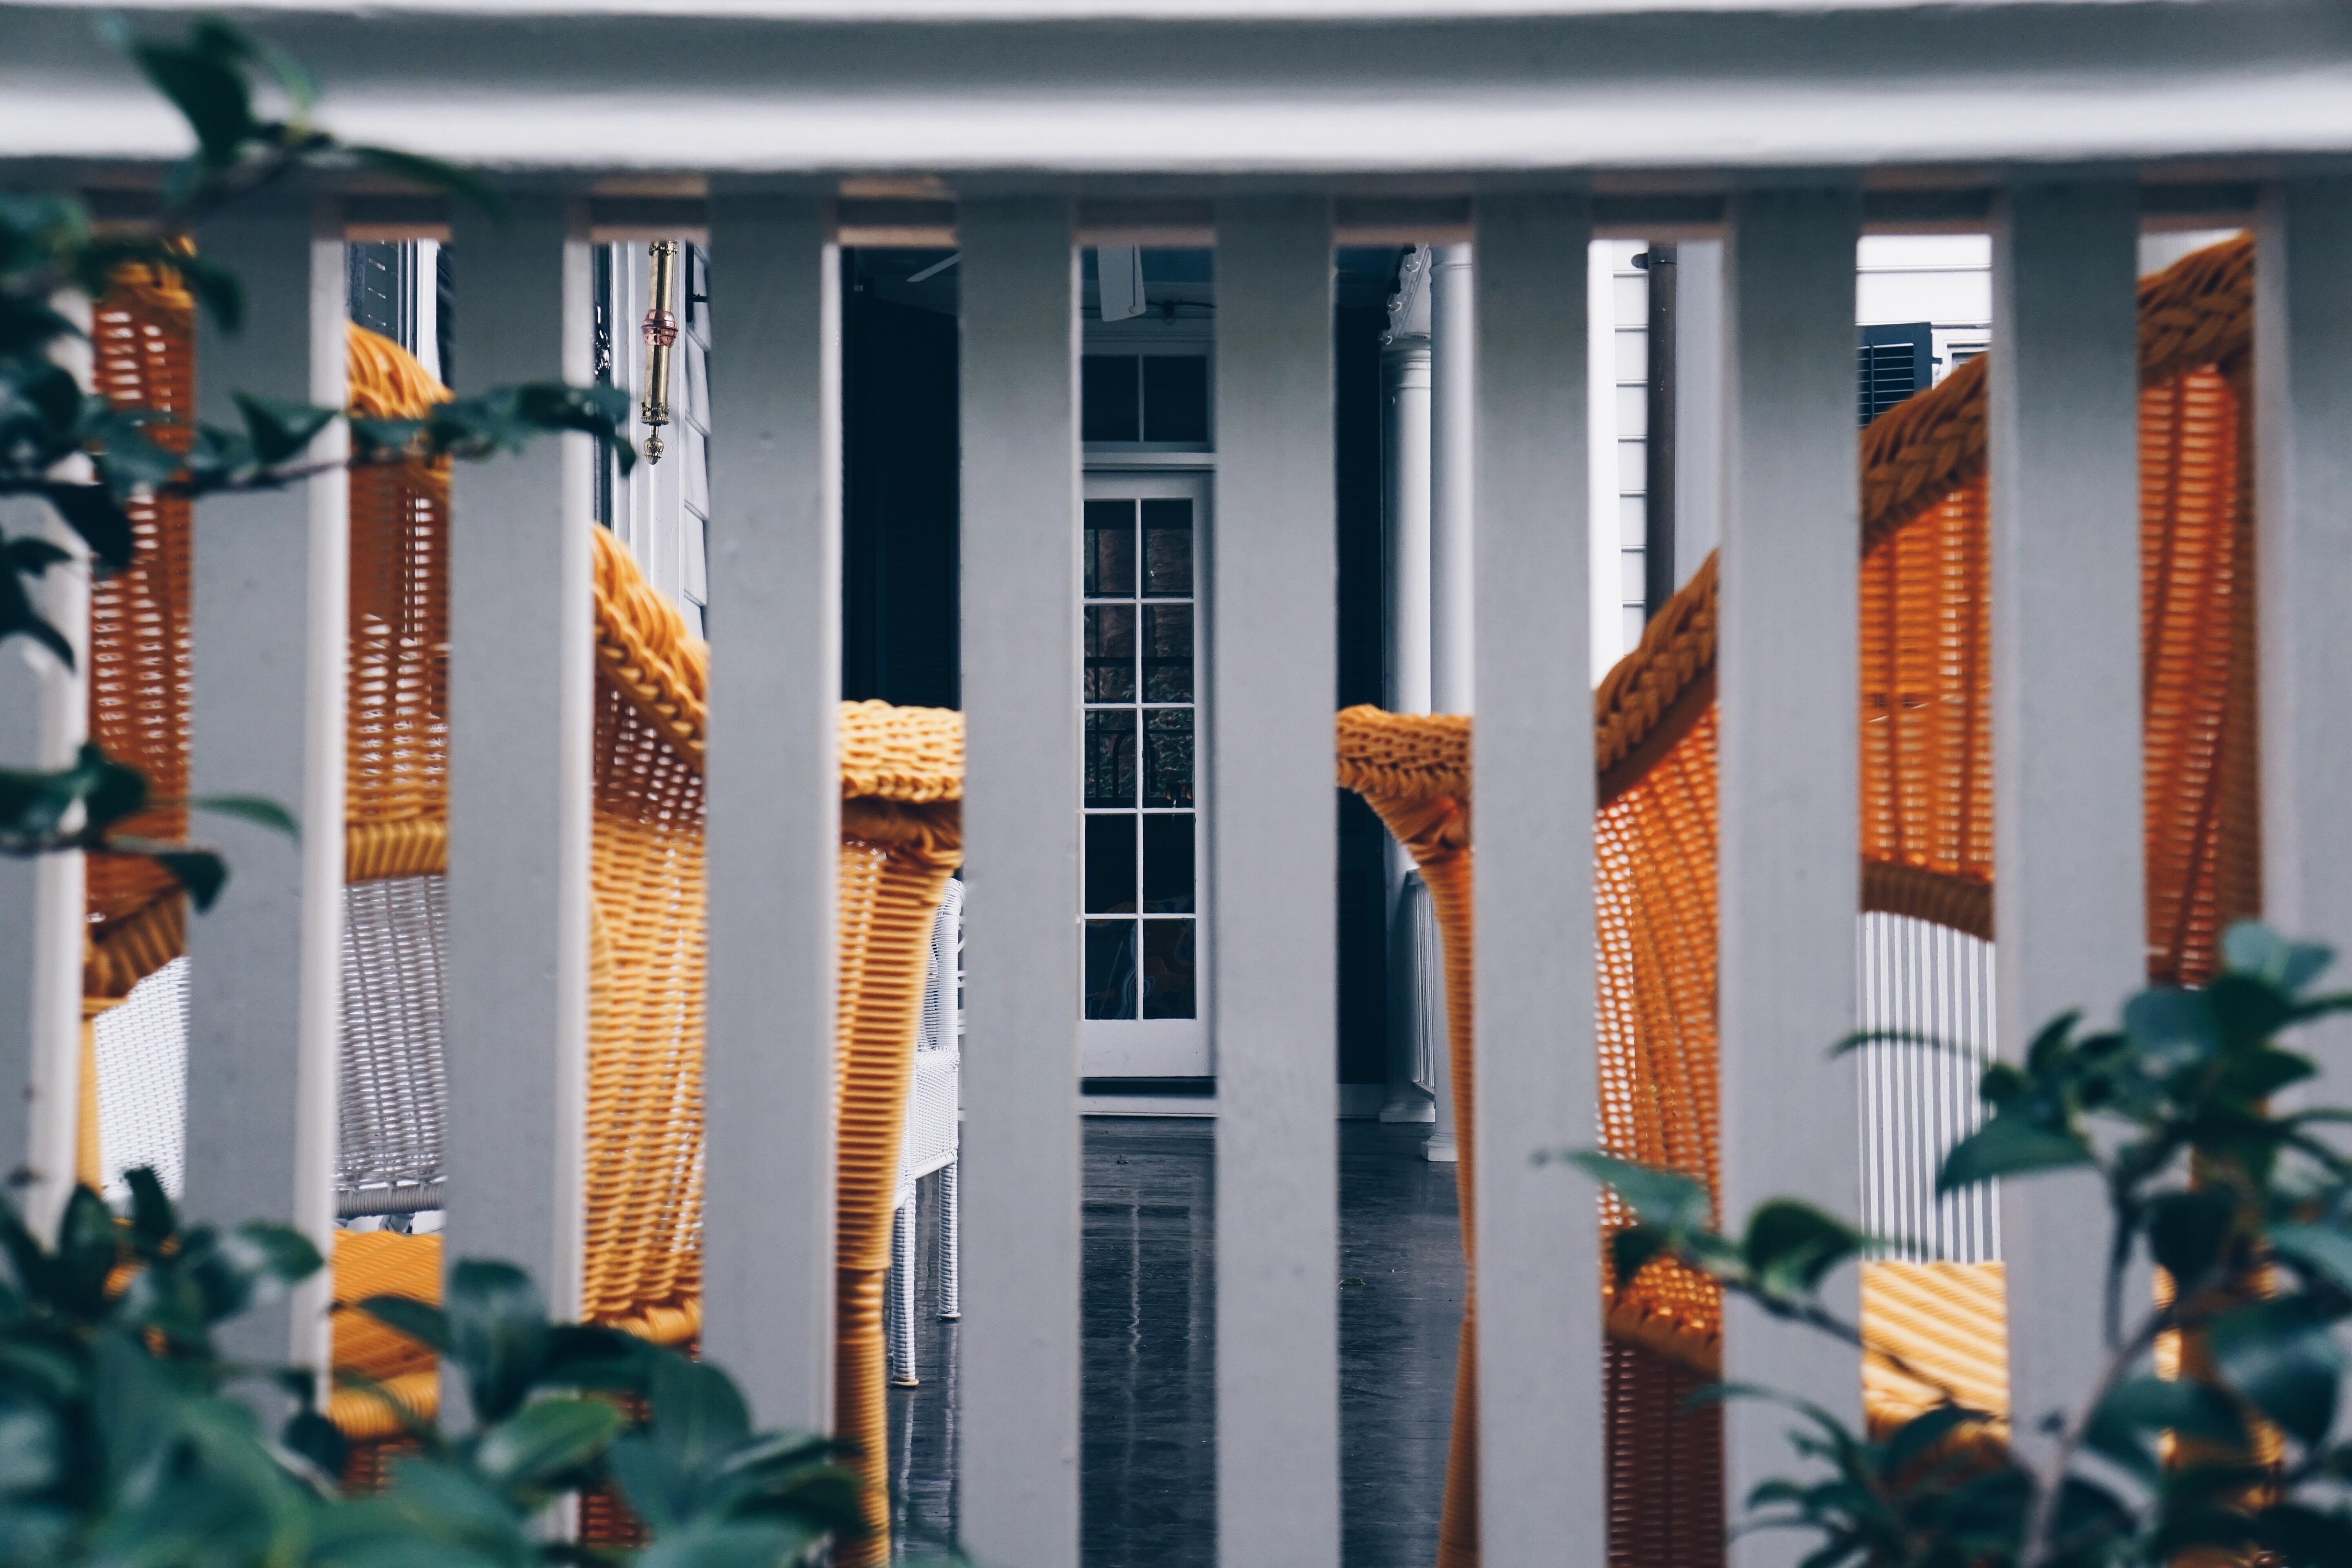
architecture, color, facade, interior design, window covering